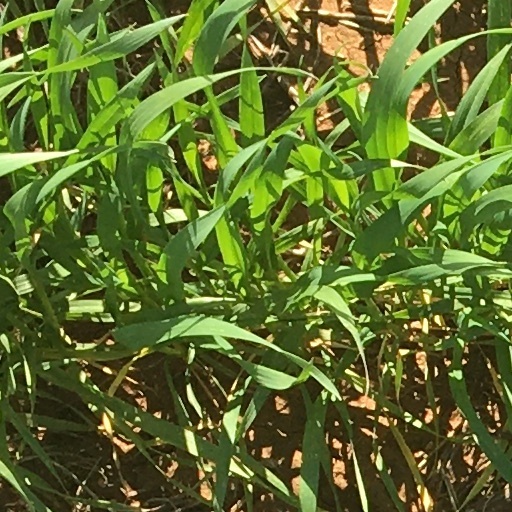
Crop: wheat